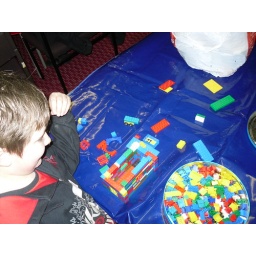
We celebrated Mother's Day at Messy Church by making photo frames, flower baskets and house. We celebrated Mother's Day at Messy Church by making photo frames, flower baskets and houses.